History of the Petroleum industry in Alberta

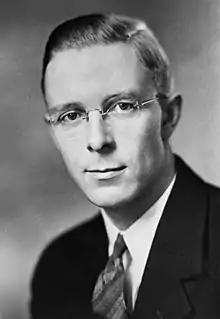
Premier of Alberta Ernest Charles Manning, 1943

During the 1930s and early 1940s, oil companies tried unsuccessfully to find a replacement for declining Turner Valley reserves. According to legend, Imperial Oil had drilled 133 dry wells in Alberta and Saskatchewan, although the records show that many of those wells were natural gas discoveries that were uneconomic at the time. By the mid-1940s, the company neared the decision of abandoning the search for oil in the province in favour of focusing on the production synthetic gasoline out of natural gas. While the majority of the company's efforts drilled down only into Cretaceous levels where the Turner Valley strike was discovered, some of Imperial's geologists believed that greater reserves could be found deeper below the earth's surface. They convinced the company's technical committee to attempt one more deep drilling effort. Imperial's board of directors reluctantly supported the new effort, but made it known that this well, initially known as Wildcat No. 134, would be the company's last-chance effort.